Mariner's Church (Portland, Maine)

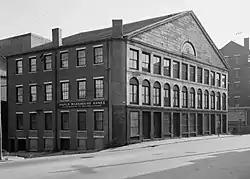
Front of the church, HABS photo from 1965

Mariner's Church (also known as the Old Port Tavern and Mariner's Church Banquet Center) is a historic church and commercial building at 366–376 Fore Street in Portland, Maine. Built in 1828, the Greek Revival building historically served as both a church and marketplace. It was for many years the city's largest commercial building, and survived the city's great 1866 fire. It was listed on the National Register of Historic Places in 1973.